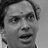
Emotion: happy